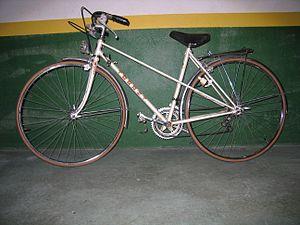
Vélo marque Torrot. Iriondo S.A. Gasteiz.